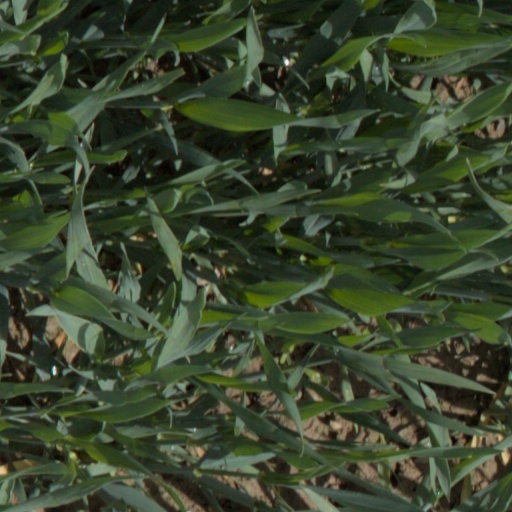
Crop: wheat